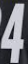
Number: 4